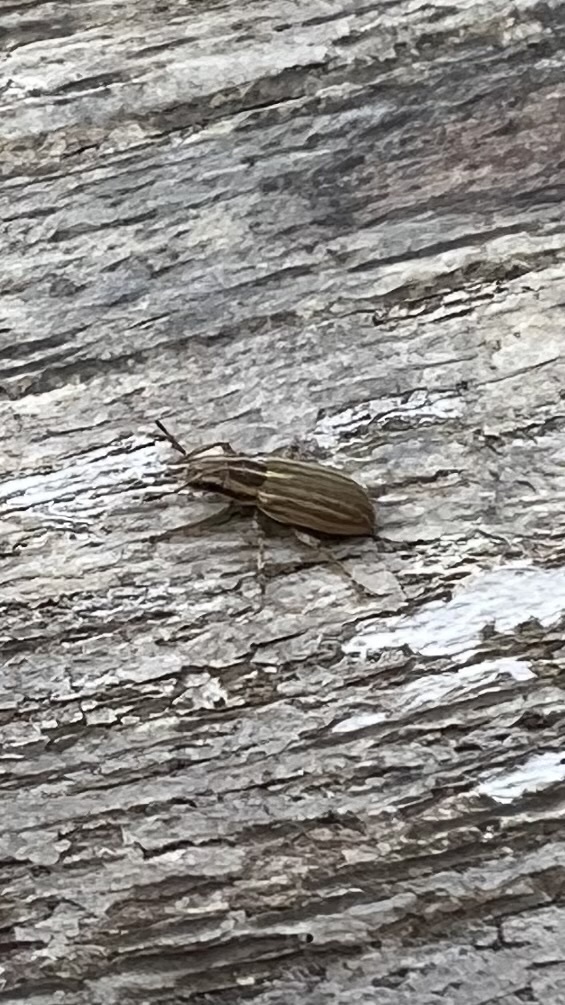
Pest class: pea_leaf_weevil